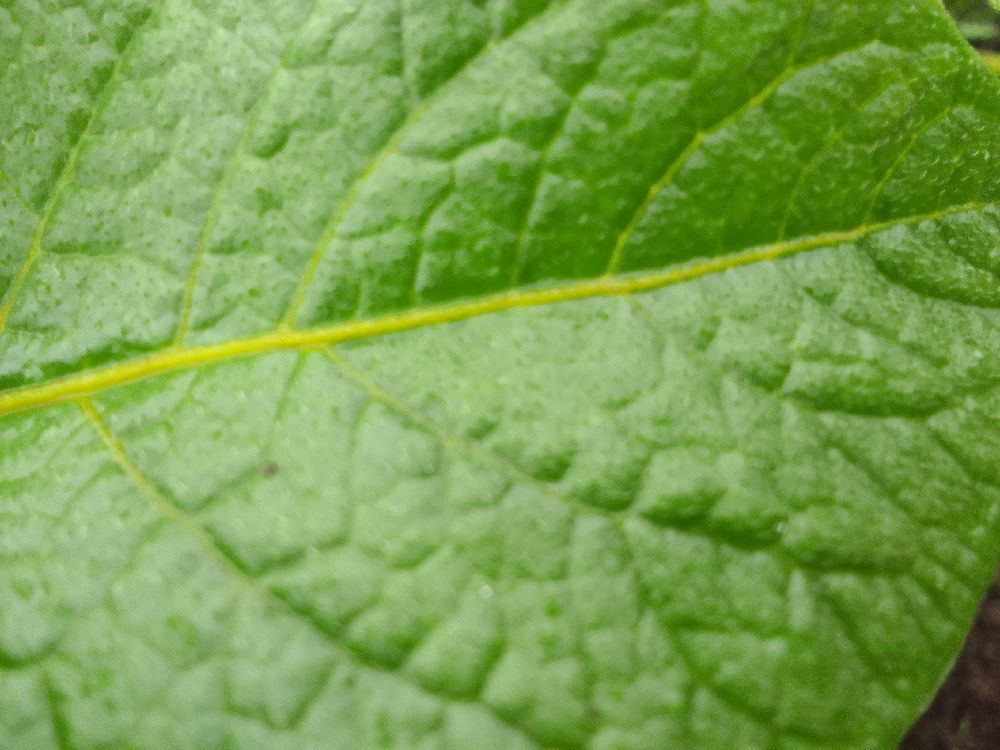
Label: Healthy